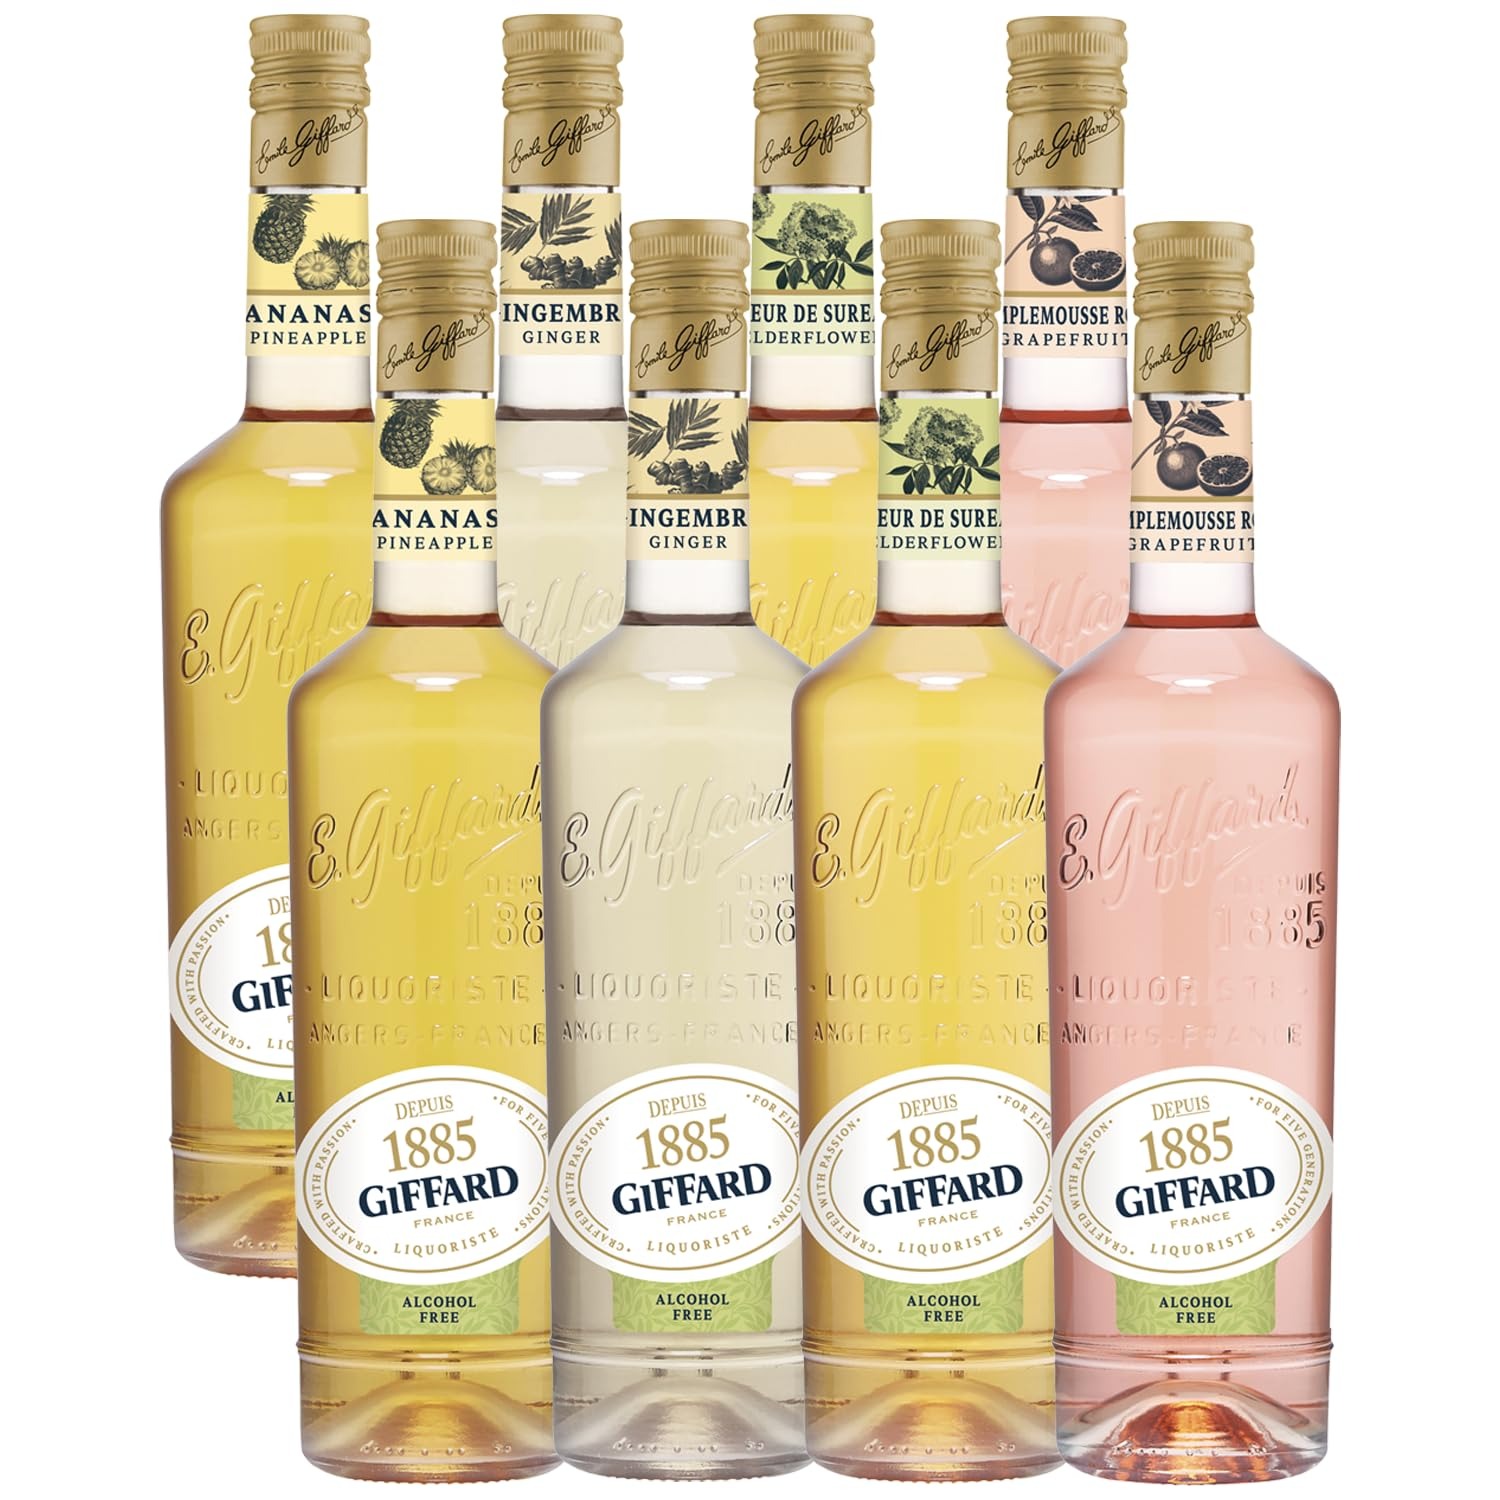
Item Name: Giffard Depuis 1885 Pineapple, Grapefruit, Ginger and Elderflower Alcohol-Free Liqueur 8 Pack - Made in France, 700ml Bottles, Perfect for Spritzers, Mixed Drinks
Bullet Point 1: Pineapple: GIFFARD Pineapple Alcohol Free is made from a maceration of fresh pineapples reinforced by a candied pineapple infusion in white wine vinegar. Mixture of candied, buttered and caramelized fruit notes.
Bullet Point 2: Elderflower: GIFFARD Elderflower Alcohol Free is made from a maceration of hand-picked elferflowers in white wine vinegar. Exotic lychee, floral rose and wormwood notes intermingle with a touch of acidity.
Bullet Point 3: Ginger: GIFFARD Ginger Alcohol Free is made from a maceration of ginger roots in white wine vinegar. Warm, lemony, pungent, bitter and earthy notes with a hint of lemongrass.
Bullet Point 4: Grapefruit: GIFFARD Grapefruit Alcohol Free is made from a maceration of grapefruit zest in white wine vinegar. A nice balance between bitterness, acidity and sugar. A mixture of citrus and fruity citrus and woody. Winy notes may appear at the end of the mouth and leave a slight astringency.
Bullet Point 5: Giffard unveils a new line inspired by their liqueur expertise, employing the shrub technique to macerate fruits and plants in wine vinegar.
Bullet Point 6: The result is a range of alcohol-free products with exceptional aromatic complexity and reduced sugar content, highlighting their intense flavors.
Bullet Point 7: With a dedication to sourcing the finest ingredients, Giffard emphasizes quality in their Alcohol-Free range, offering a sensory experience characterized by complexity and mouthfeel.
Bullet Point 8: Giffard's Alcohol-Free line presents an opportunity to recreate beloved cocktails like the Sex on the Beach and Mai Tai without the need for alcohol.
Bullet Point 9: By offering non-alcoholic alternatives, Giffard enables cocktail enthusiasts to savor the same flavor depth and complexity in their favorite drinks, minus the alcohol content.
Bullet Point 10: Includes (8) 700ml Bottles, Phone and tablet holder and tasting notes/recipes.
Value: 23.7
Unit: Fl Oz

Price: 319.98